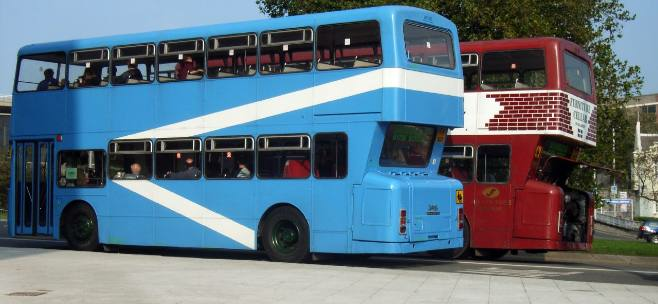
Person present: No